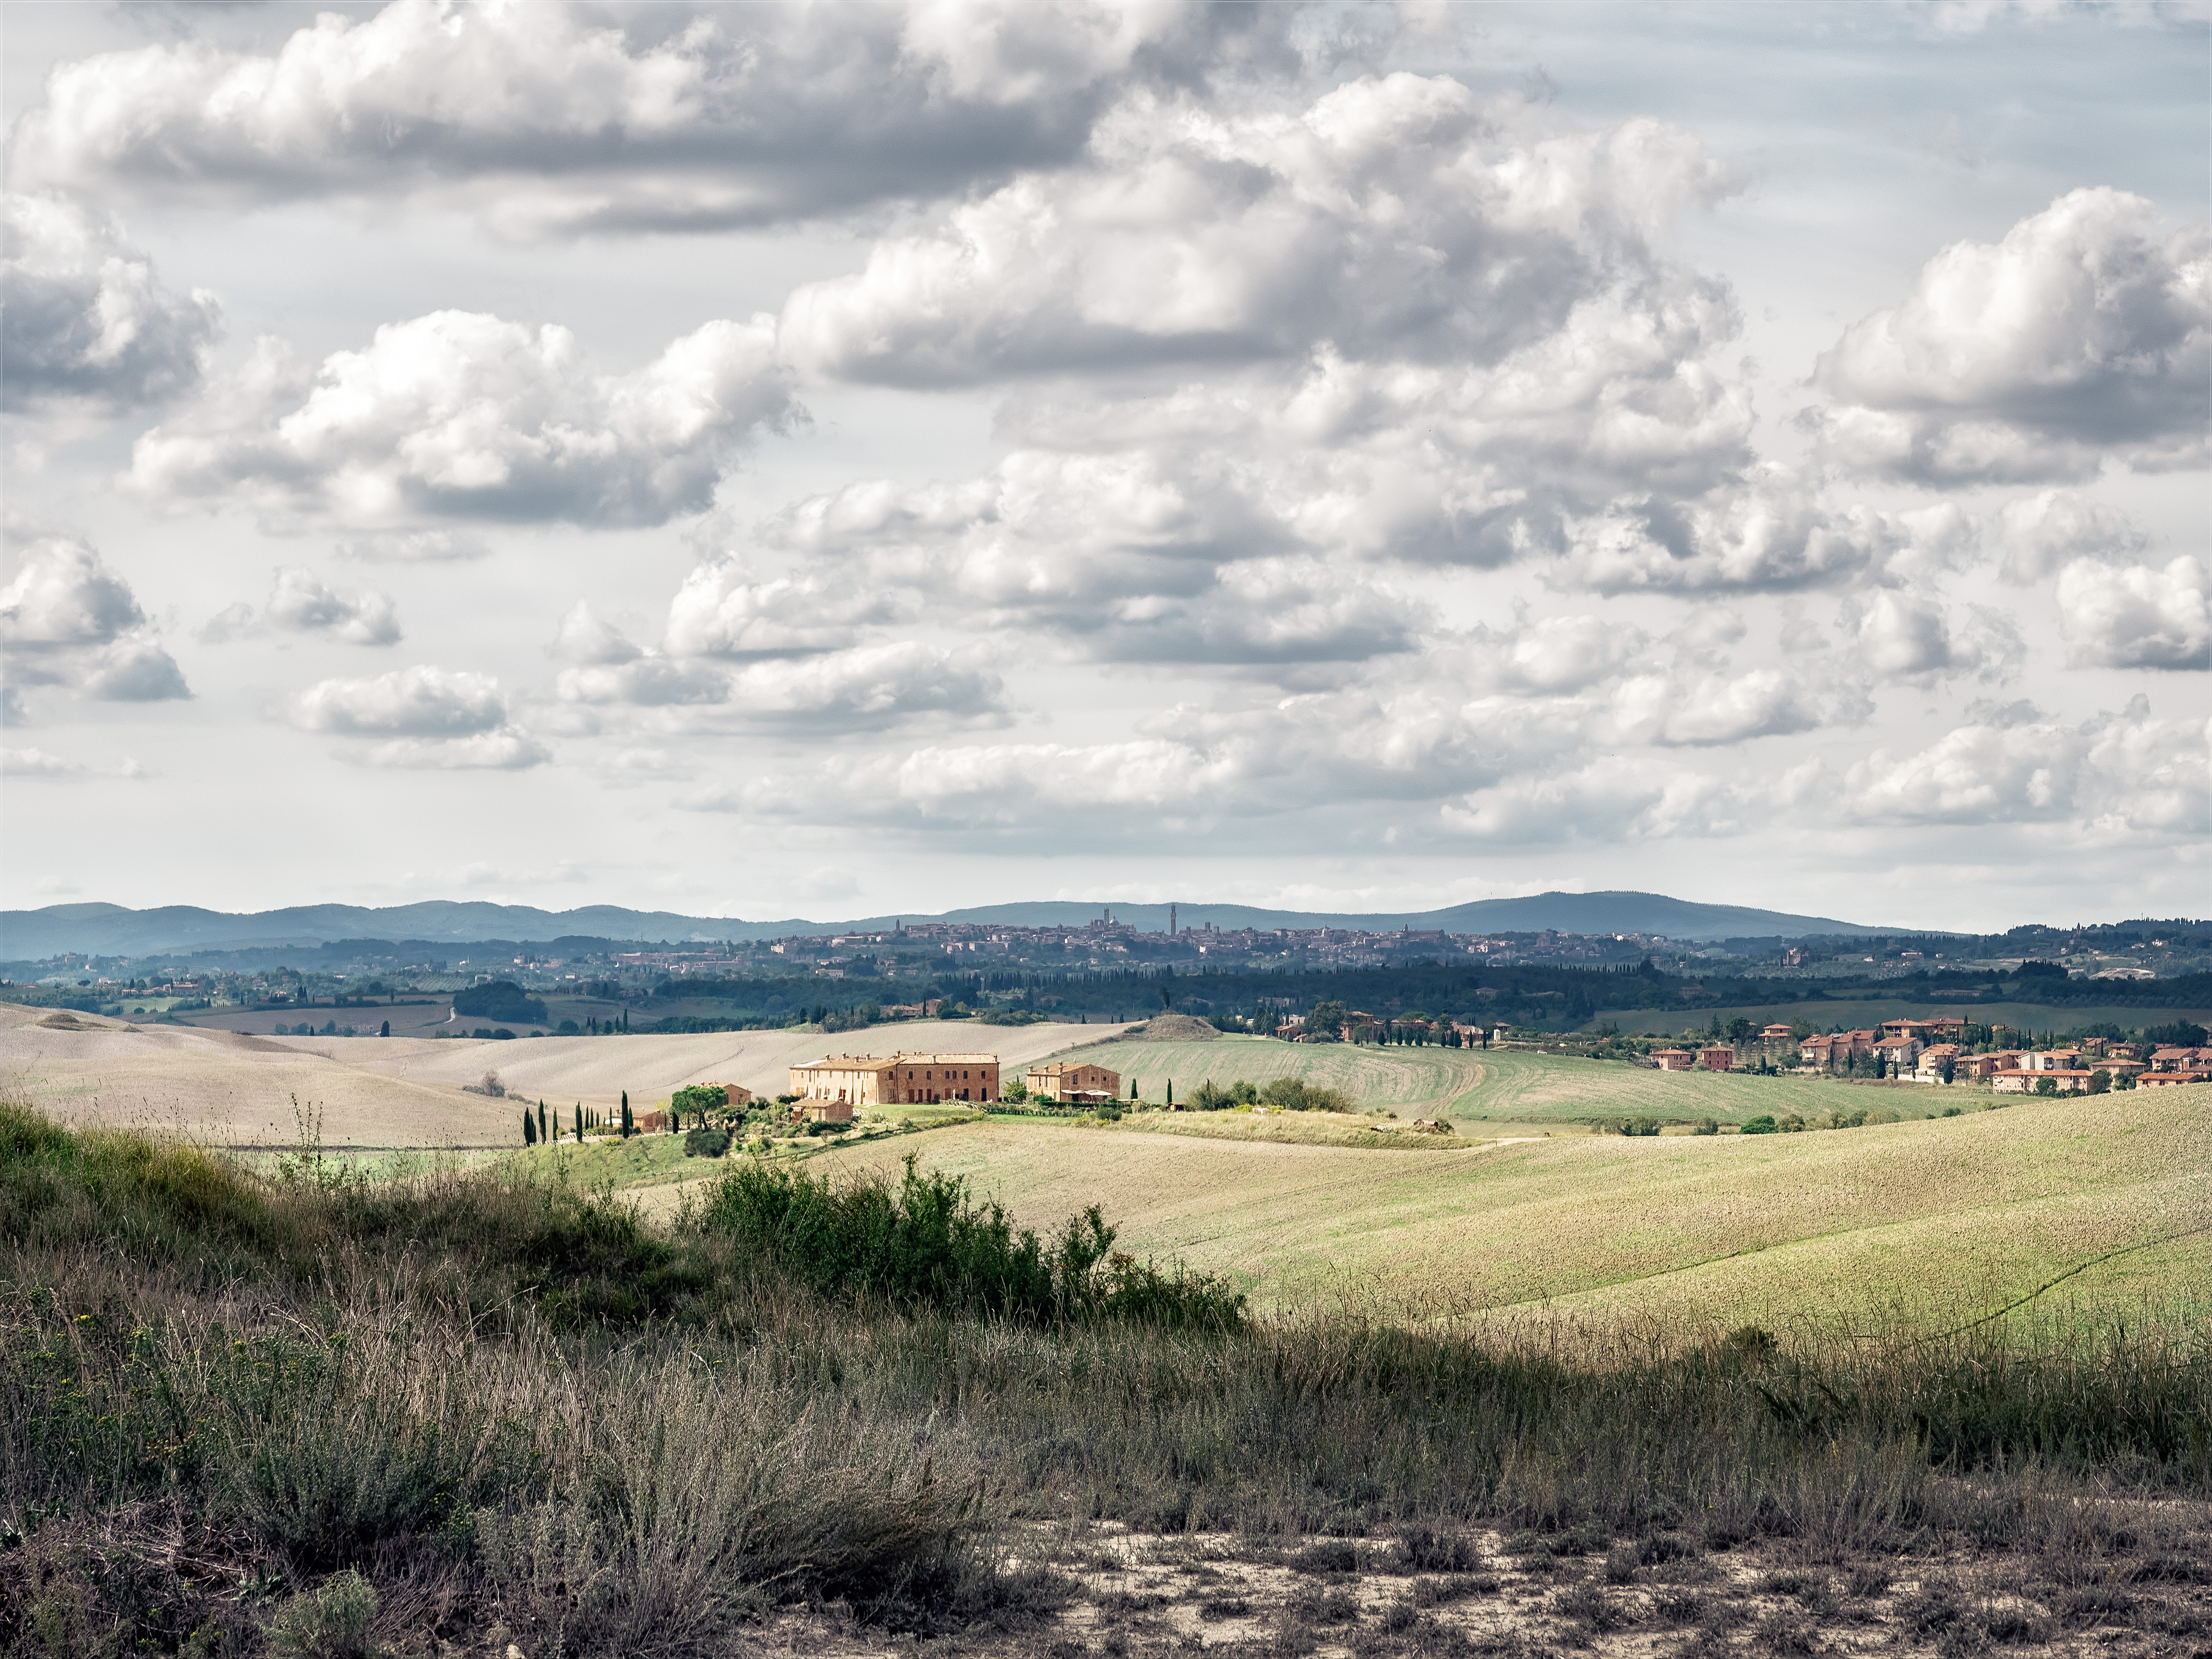
landscape, nature, grass, horizon, wilderness, mountain, cloud, sky, field, meadow, prairie, hill, italy, tuscany, plain, clouds, fields, grassland, badlands, plateau, it, habitat, loch, ecosystem, toscana, siena, asciano, agrarian, steppe, rural area, landform, natural environment, geographical feature, grass family